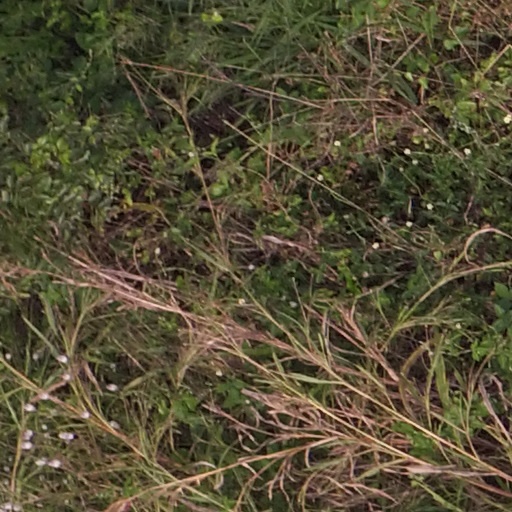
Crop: maize; corn